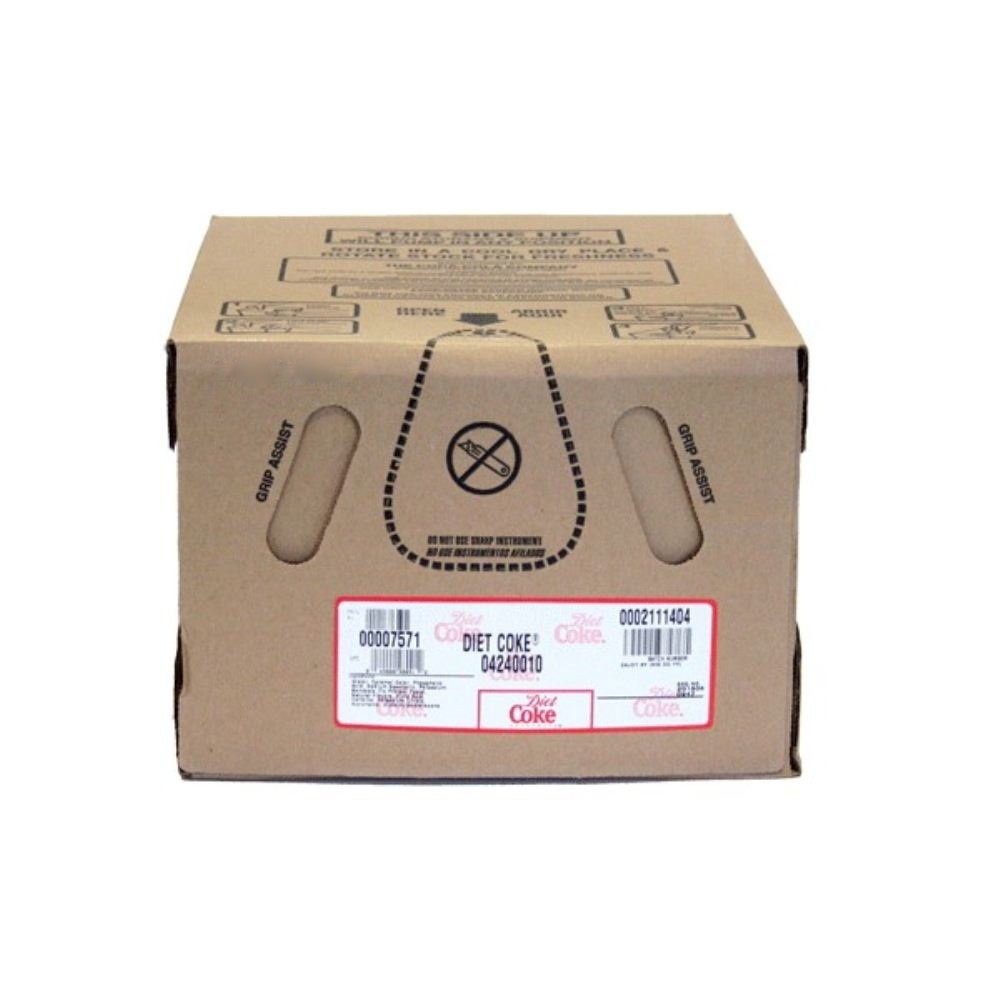
Item Name: Supply Depot Compatible with Diet Coke Soda Syrup 2.5 Gallon Bag in Box BIB
Bullet Point 1: 5 to 1 mix ratio. Made for Soda Fountains but works great with a SodaStream.
Bullet Point 2: Prevents the need to continuously buy cans and bottles.
Bullet Point 3: We always have this item in stock.
Value: 320.0
Unit: Fl Oz

Price: 85